Violence

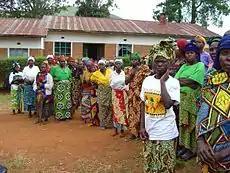
Meeting of victims of sexual violence in the Democratic Republic of the Congo.

Psychological (or emotional) violence includes restricting a person's movements, denigration, ridicule, threats and intimidation, discrimination, rejection and other non-physical forms of hostile treatment.